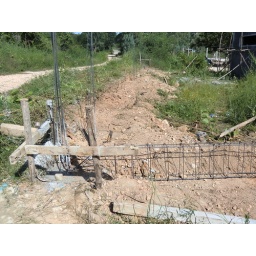
the fence around the house